History of leprosy

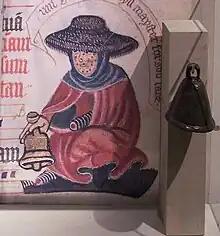
Medieval leper bell

Contrary to popular opinion, people were not universally isolated in leprosy asylums in the Middle Ages. In Europe, asylums offered shelter to all manner of people, including some who would have had skin complaints that included leprosy. The expansion of asylums in England between 1100 and 1250 was not necessarily in response to a major epidemic of leprosy.(346)